En Busca de un Ídolo 2014

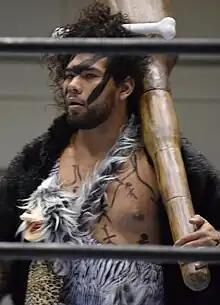
Bárbaro Cavernario, won the 2014 version of the tournament.

The 2014 tournament began with a 16-man "Torneo cibernetico" elimination match, where the first 8 wrestlers eliminated from the match would not move on to the Round-robin tournament portion of the show. The match took place on March 25, 2014 and saw Black Panther, Canelo Casas, El Rebelde, Espiritu Negro, Flyer, Herodes Jr., Metálico and Oro Jr. from the tournament. The eight finalist were randomly split into two teams, each given their own coach, Negro Casas and Virus.